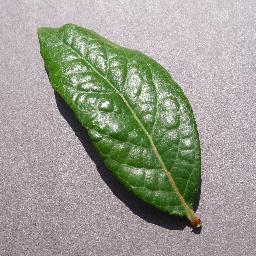
Label: Blueberry___healthy